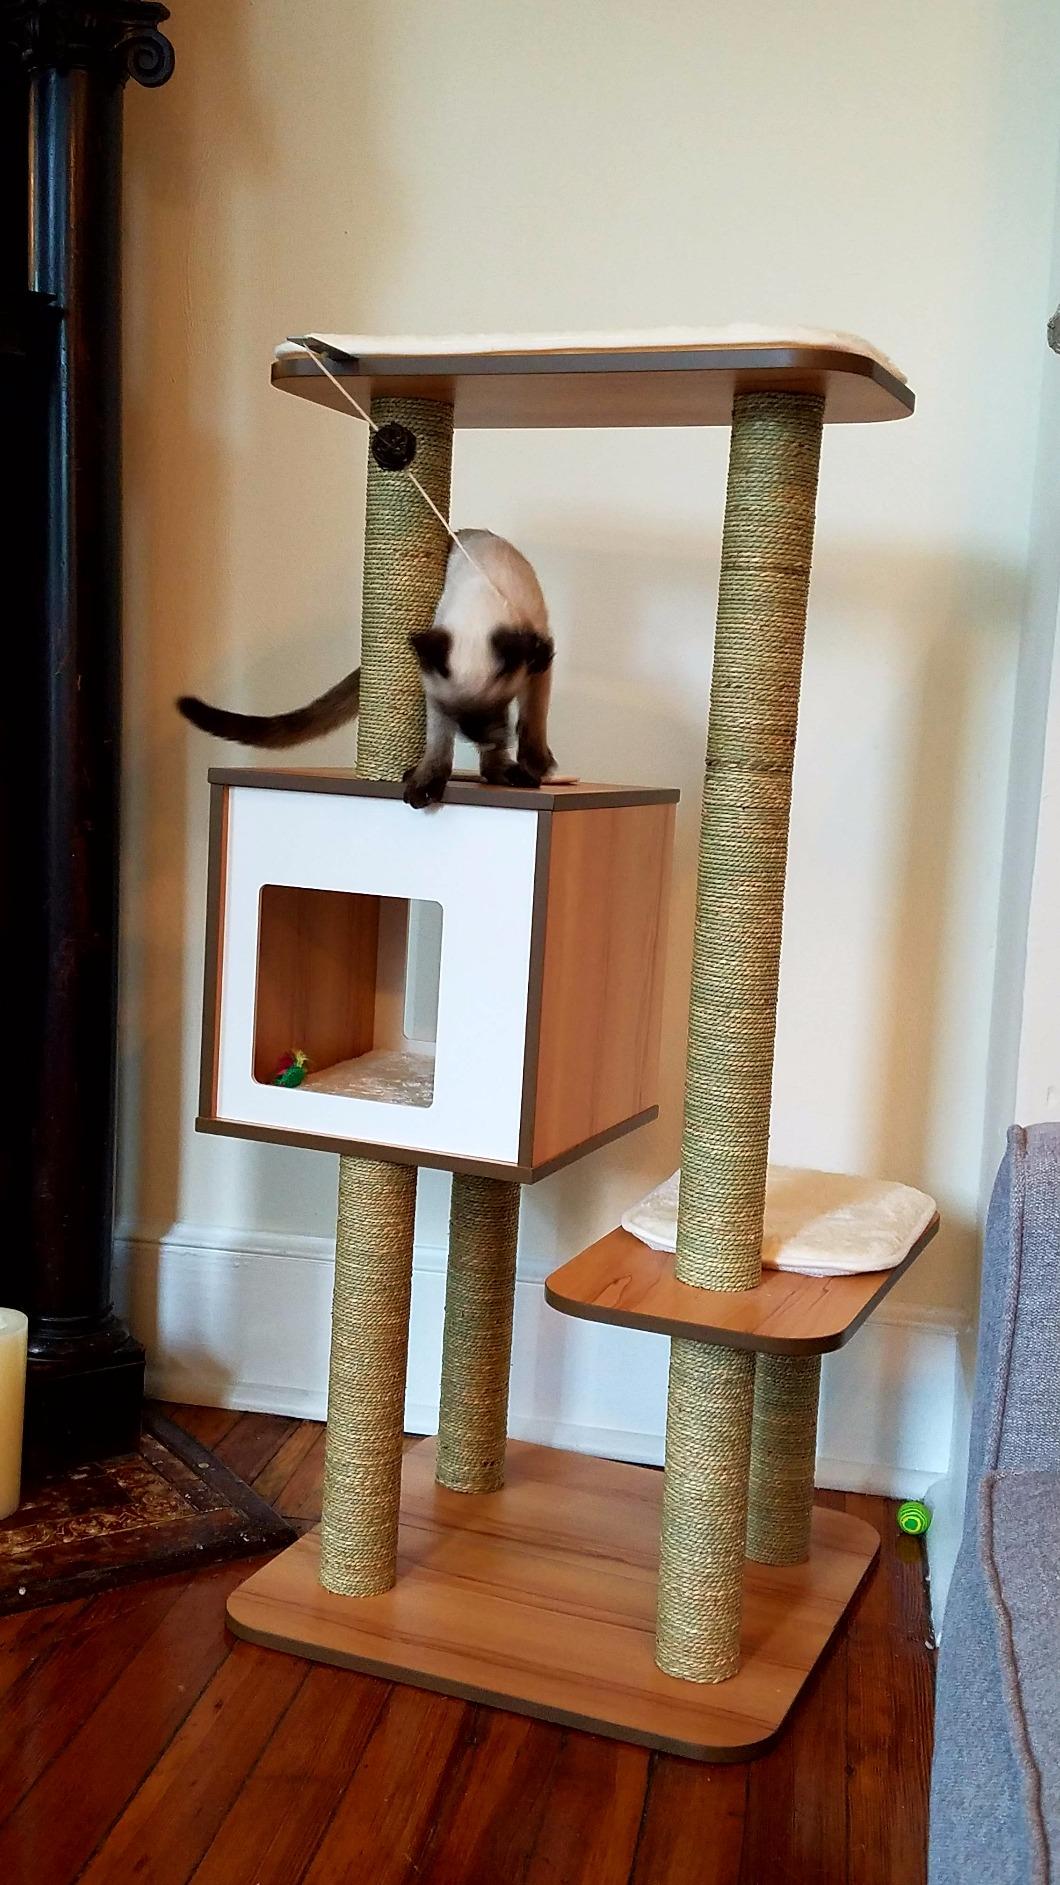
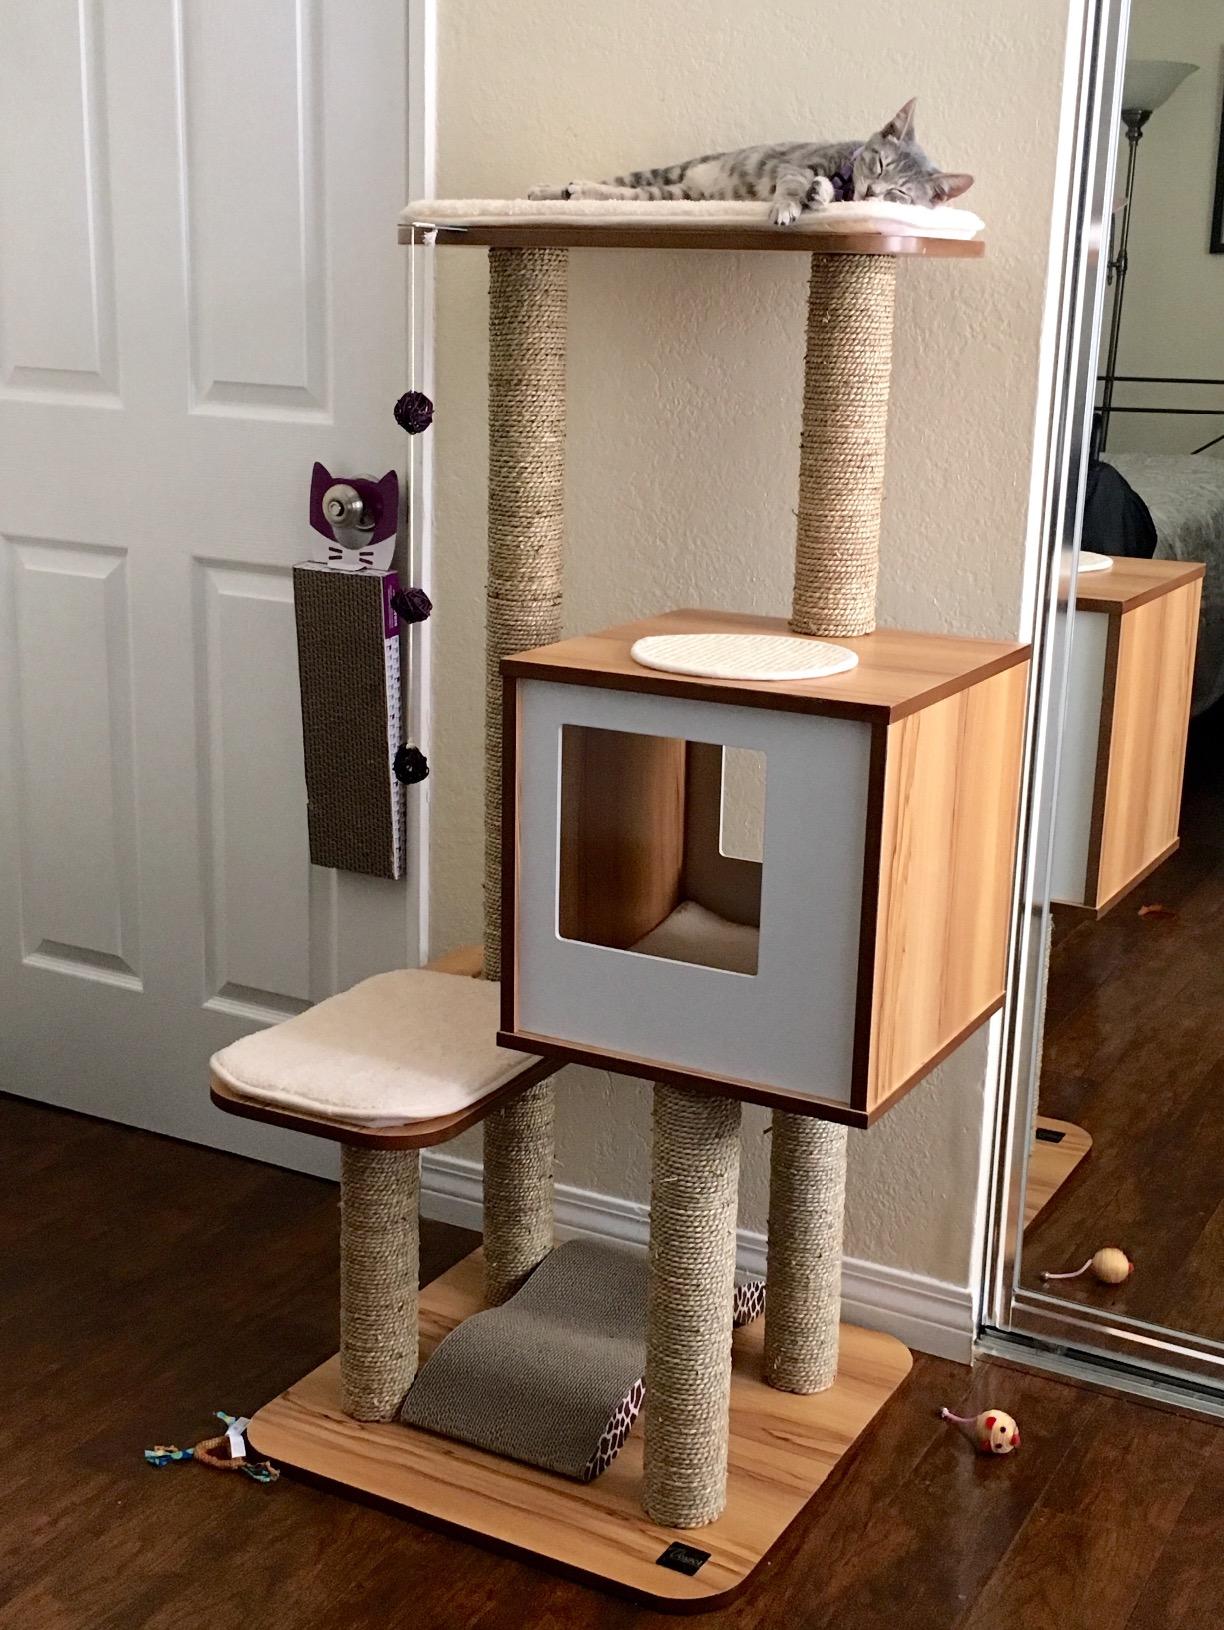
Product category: items_cat tree
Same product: yes